Khuuchir

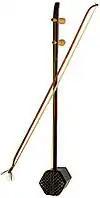
Erhu, chinese version of the Khuuchir

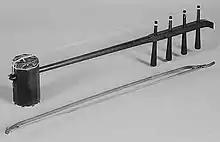
Sihu (Four string)

The mongolian Khuuchir (also Huuchir) is considered the predecessor of chinese instruments like the more popular of the "hu'kin" or Huqin instruments, the "erhu", —"er" meaning "two" in chinese, referring to the two strings of the instrument, and Hu meaning "foreign", or barbarian.